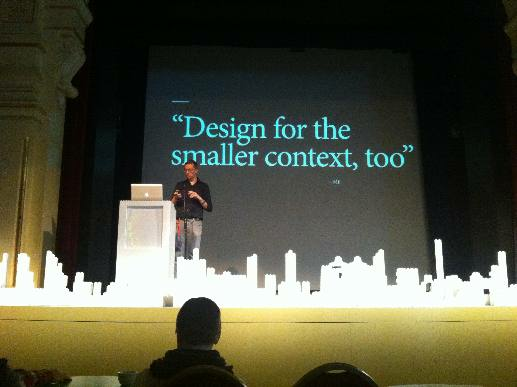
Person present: Yes